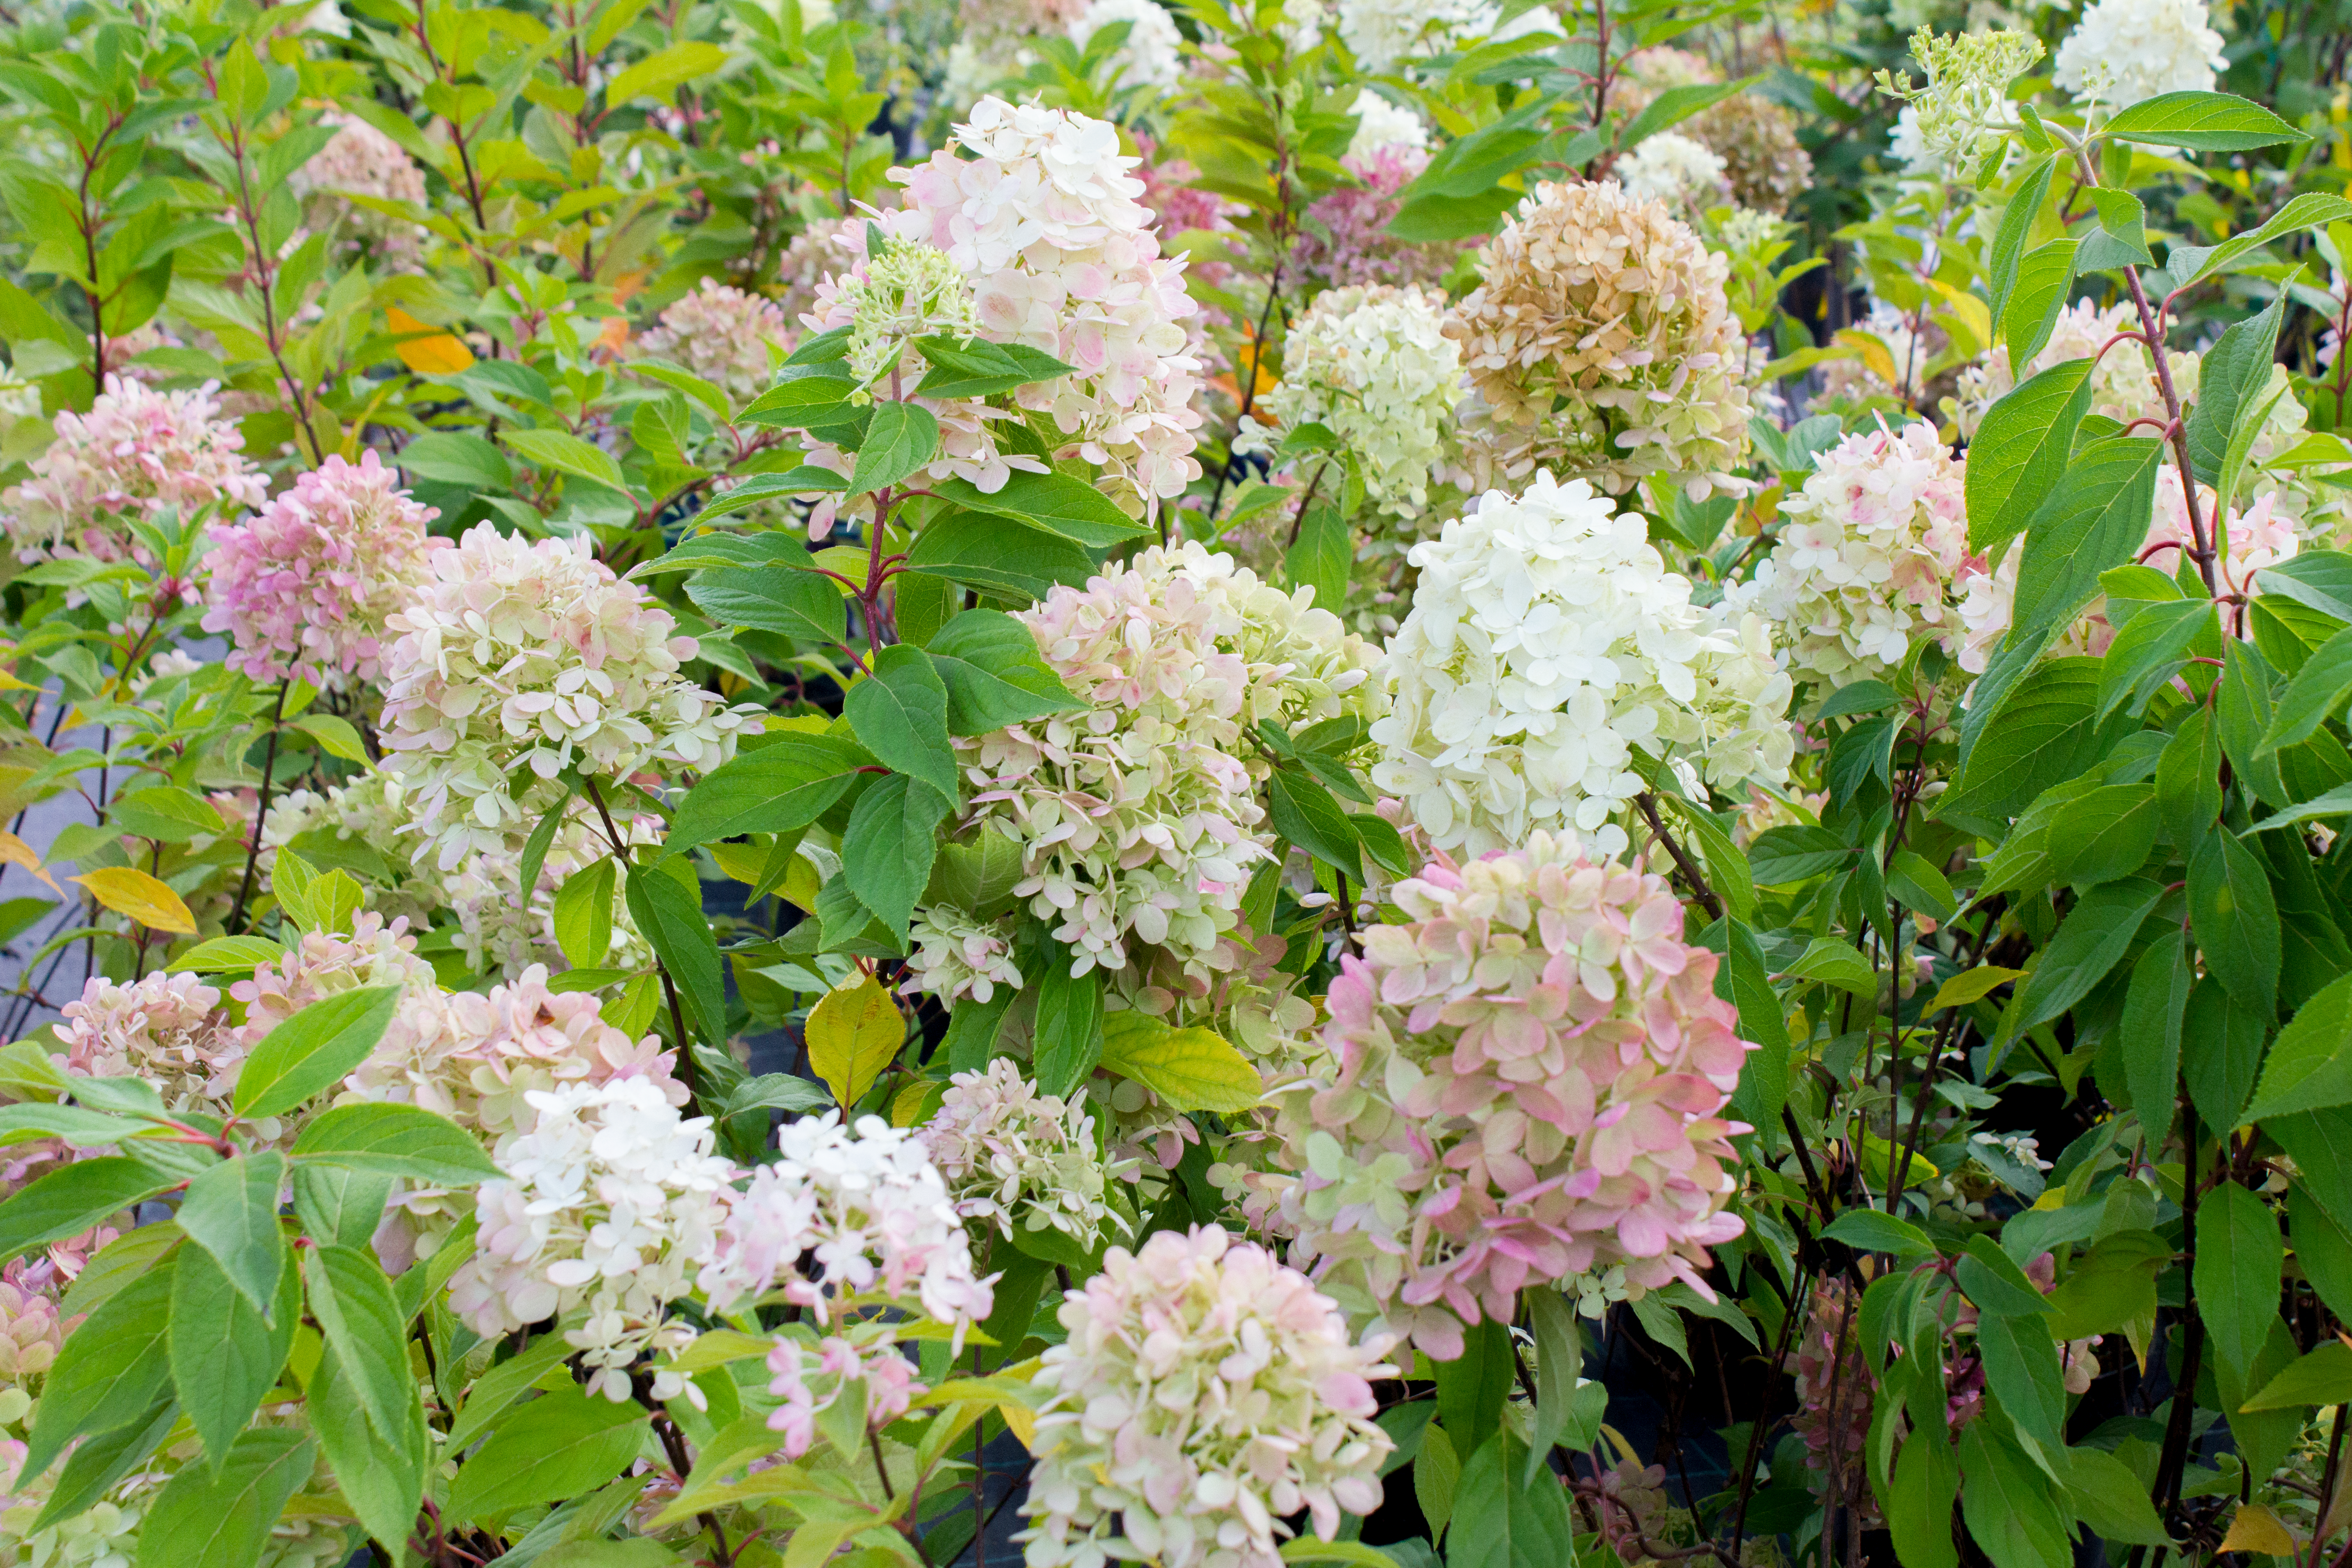
hydrangea, graffiti, flower, plant, botany, groundcover, grass, shrub, tree, flowering plant, subshrub, annual plant, garden, herb, wildflower, hydrangeaceae, viburnum, moschatel family, cornales, buddleia, spirea, milkweed, california lilac, Heracleum plant, parsley family, rhododendron